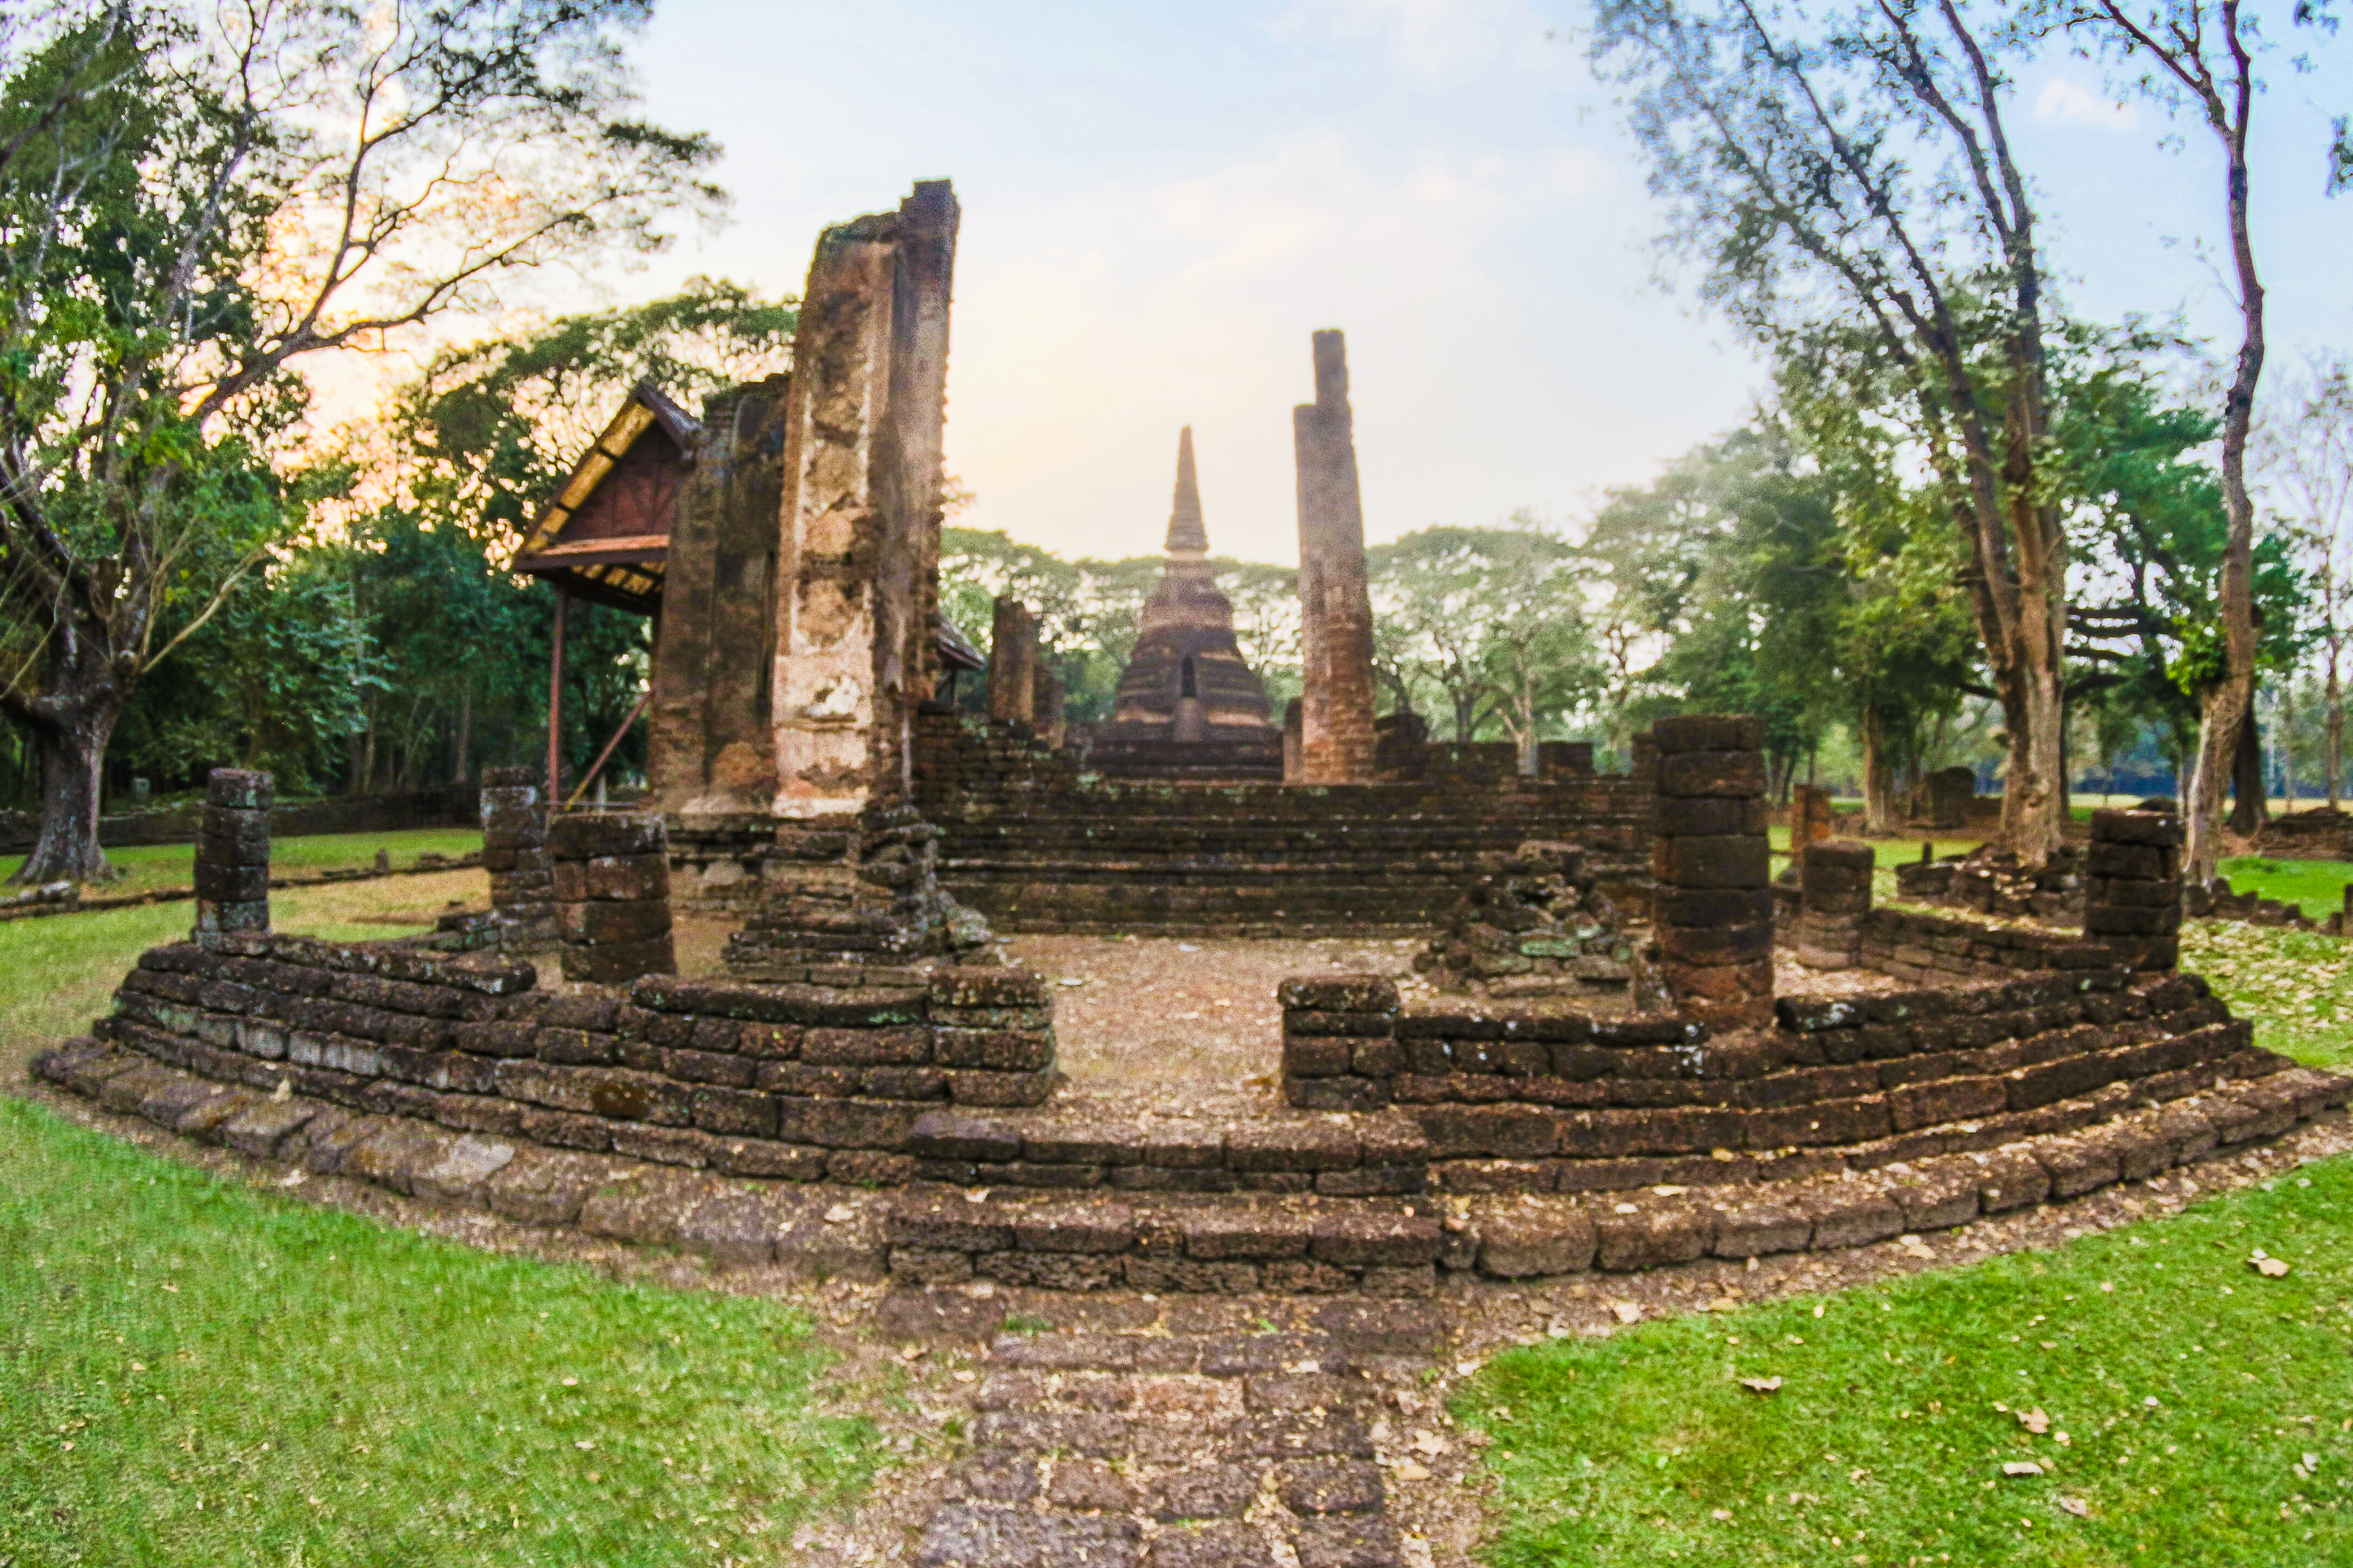
ancient, archeology, architecture, art, asia, blue, buddha, buddhism, buddhist, civilization, cultural, culture, destination, east, famous, heritage, historical, history, landmark, mahathat, meditation, old, pagoda, park, past, pillar, praying, religion, religious, ruin, sculpture, serene, siam, site, sky, southeast, spirituality, statue, stone, sukhothai, symbols, symmetry, temple, thai, thailand, tourist, unesco, wat, worship, ruins, historic site, ancient history, archaeological site, building, maya city, photography, grass, tree, place of worship, landscape, estate, national historic landmark, tourist attraction